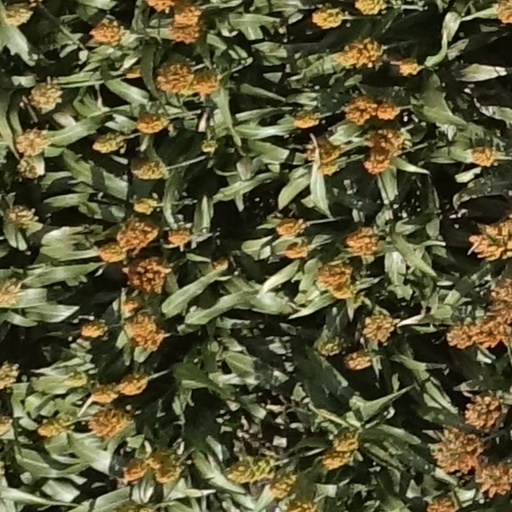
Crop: sorghum